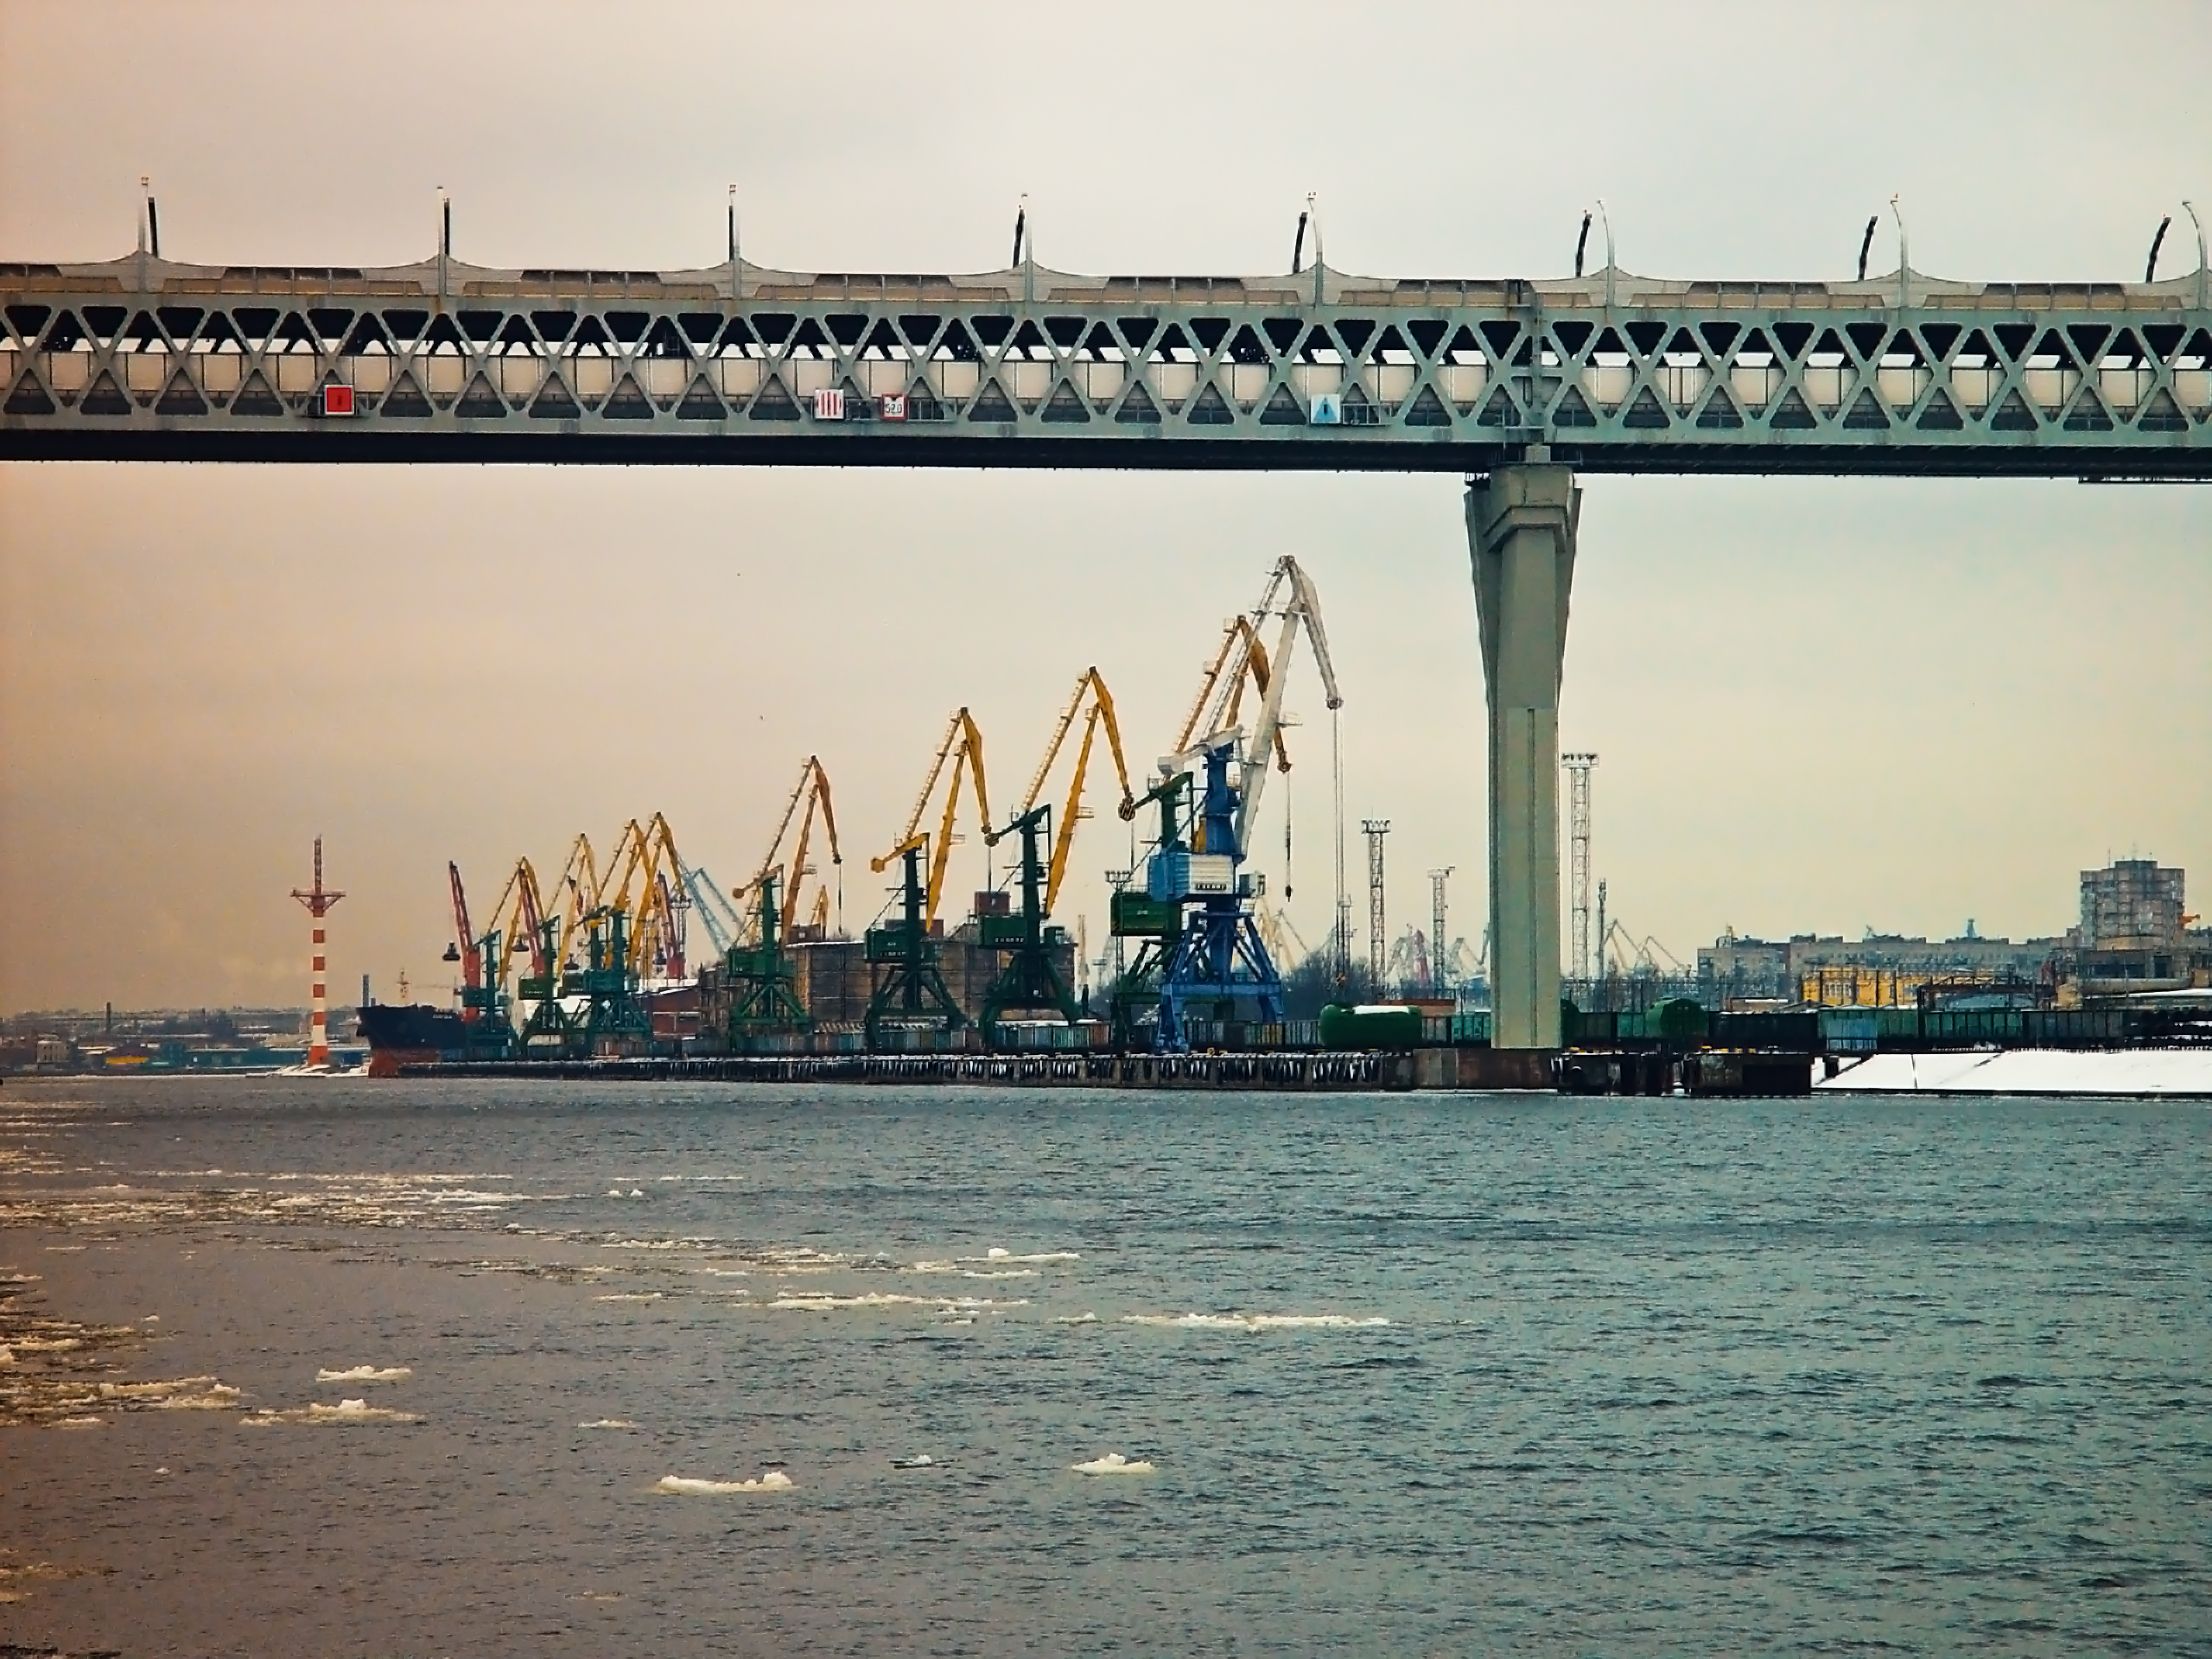
image, infrastructure, water, waterway, liquid, watercraft, landmark, horizon, machine, bridge, nonbuilding structure, ship, port, water transportation, crane, girder bridge, boat, Moveable bridge